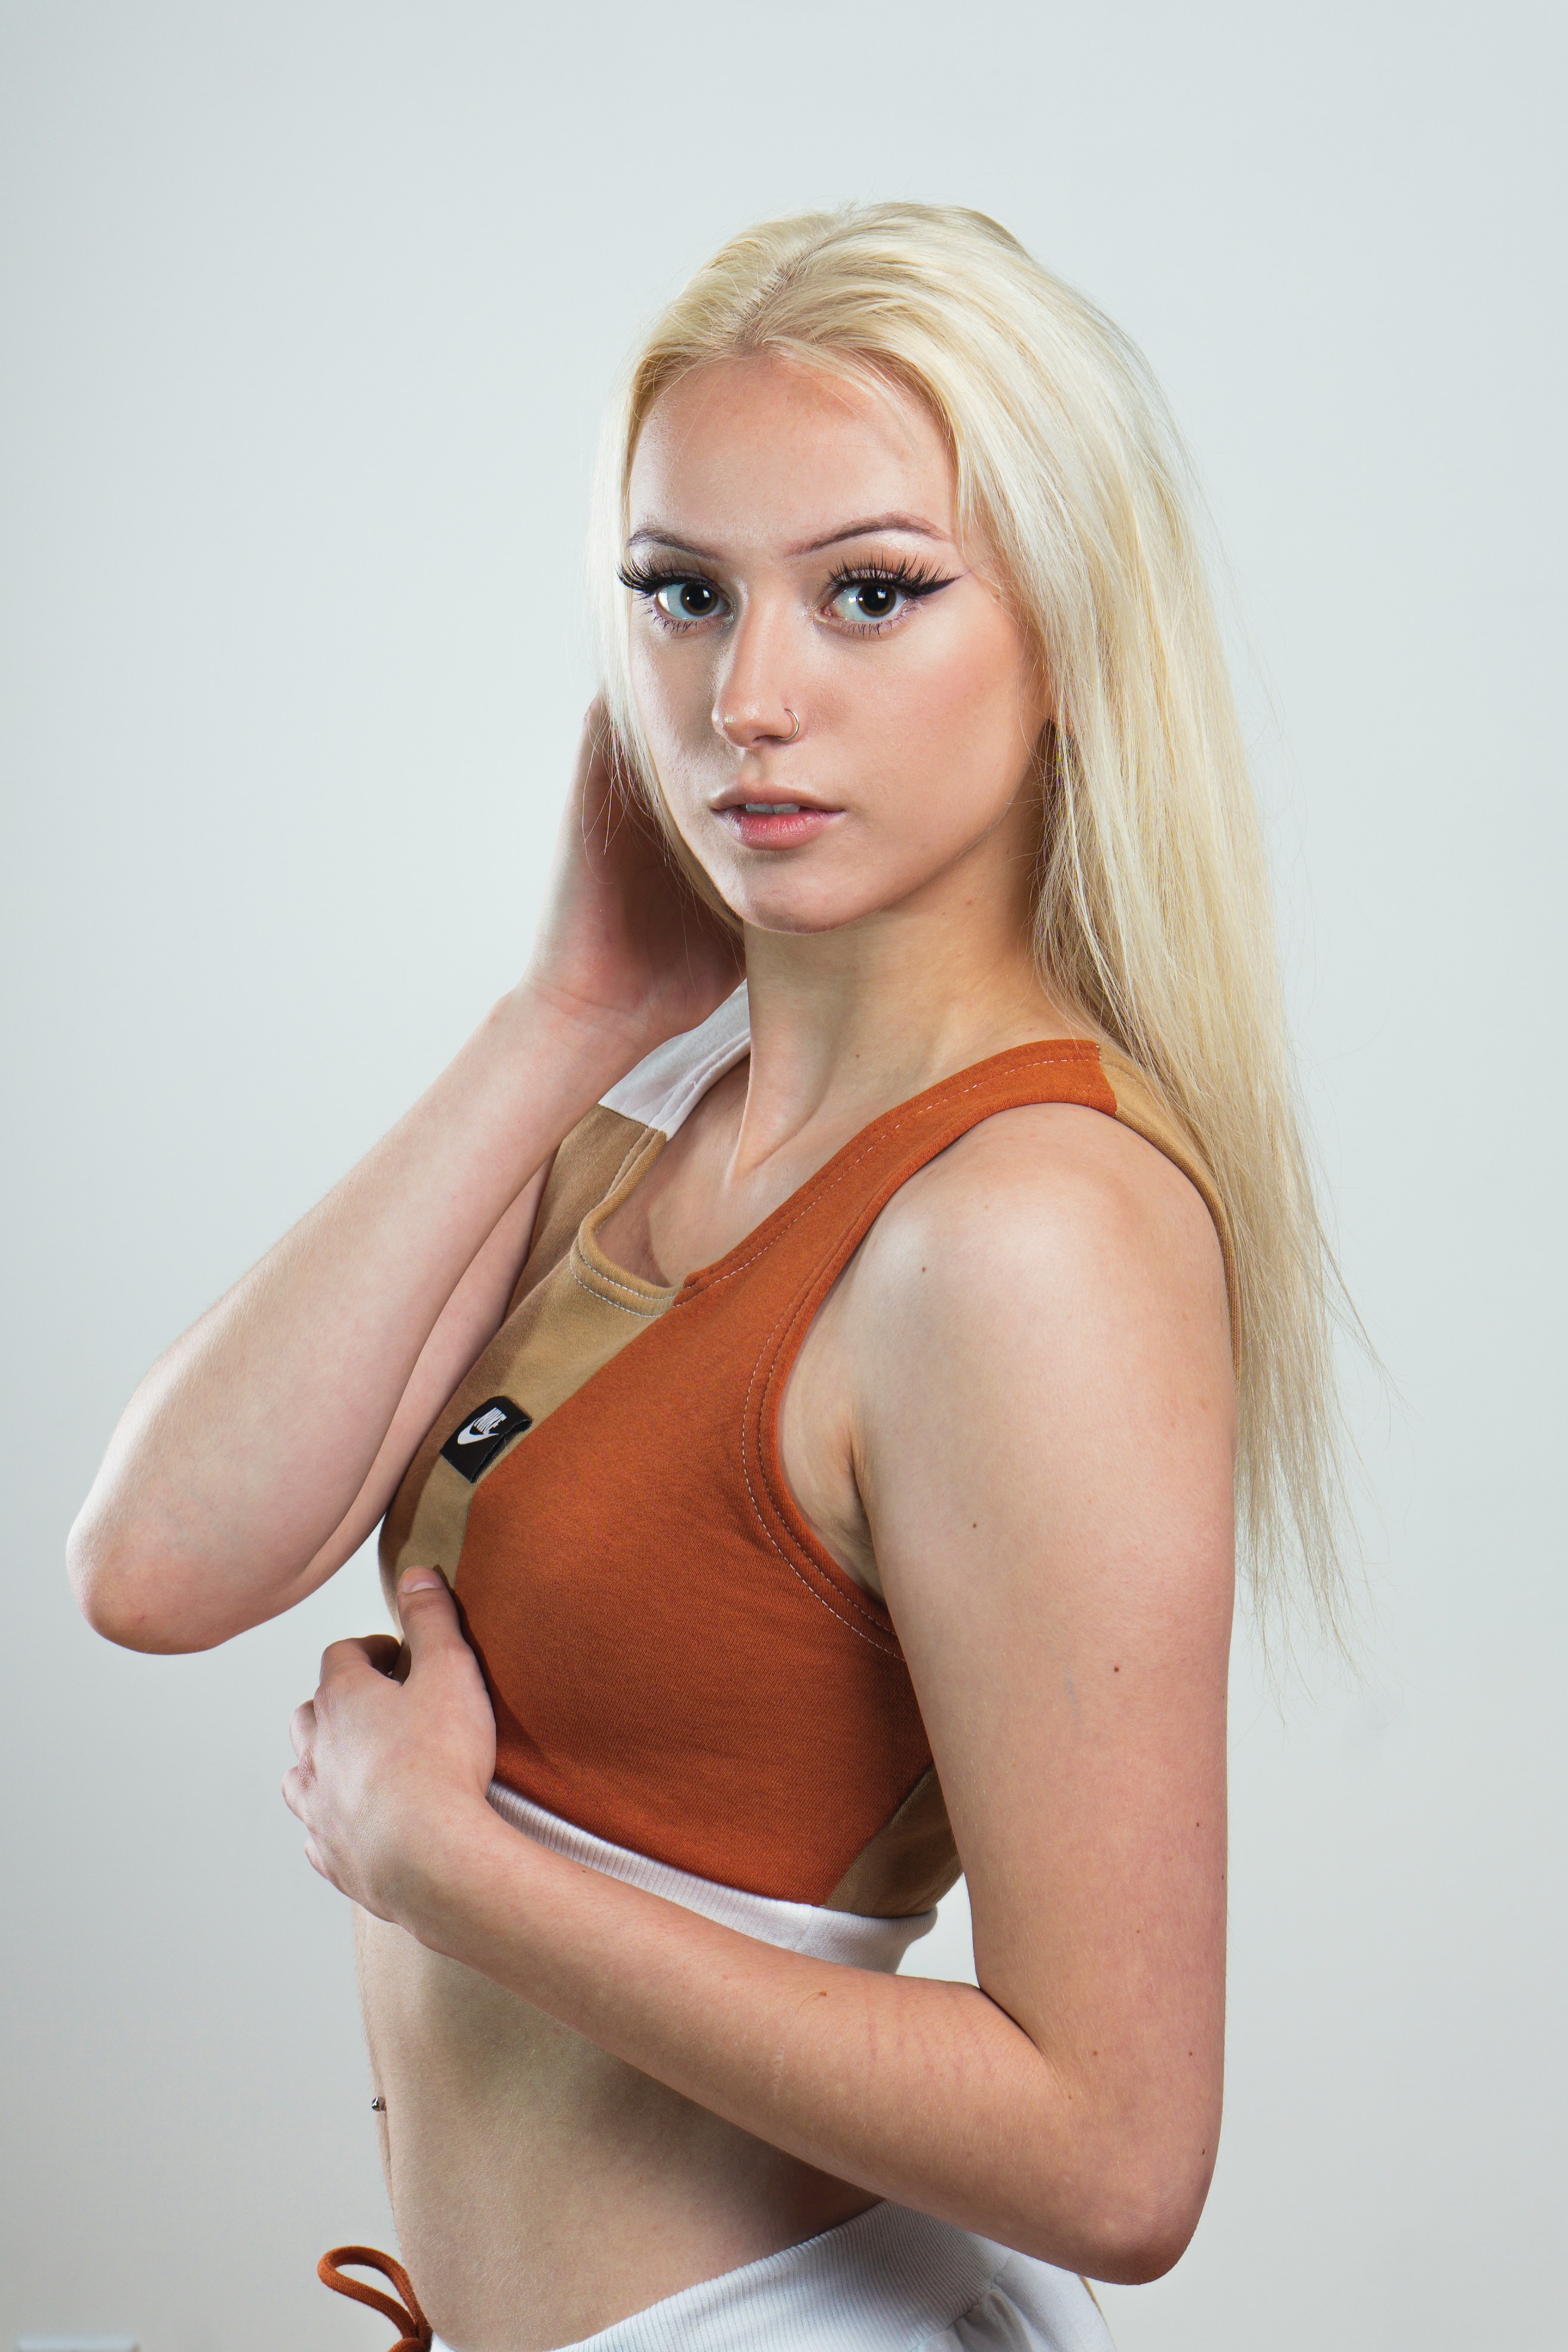
Gender: women